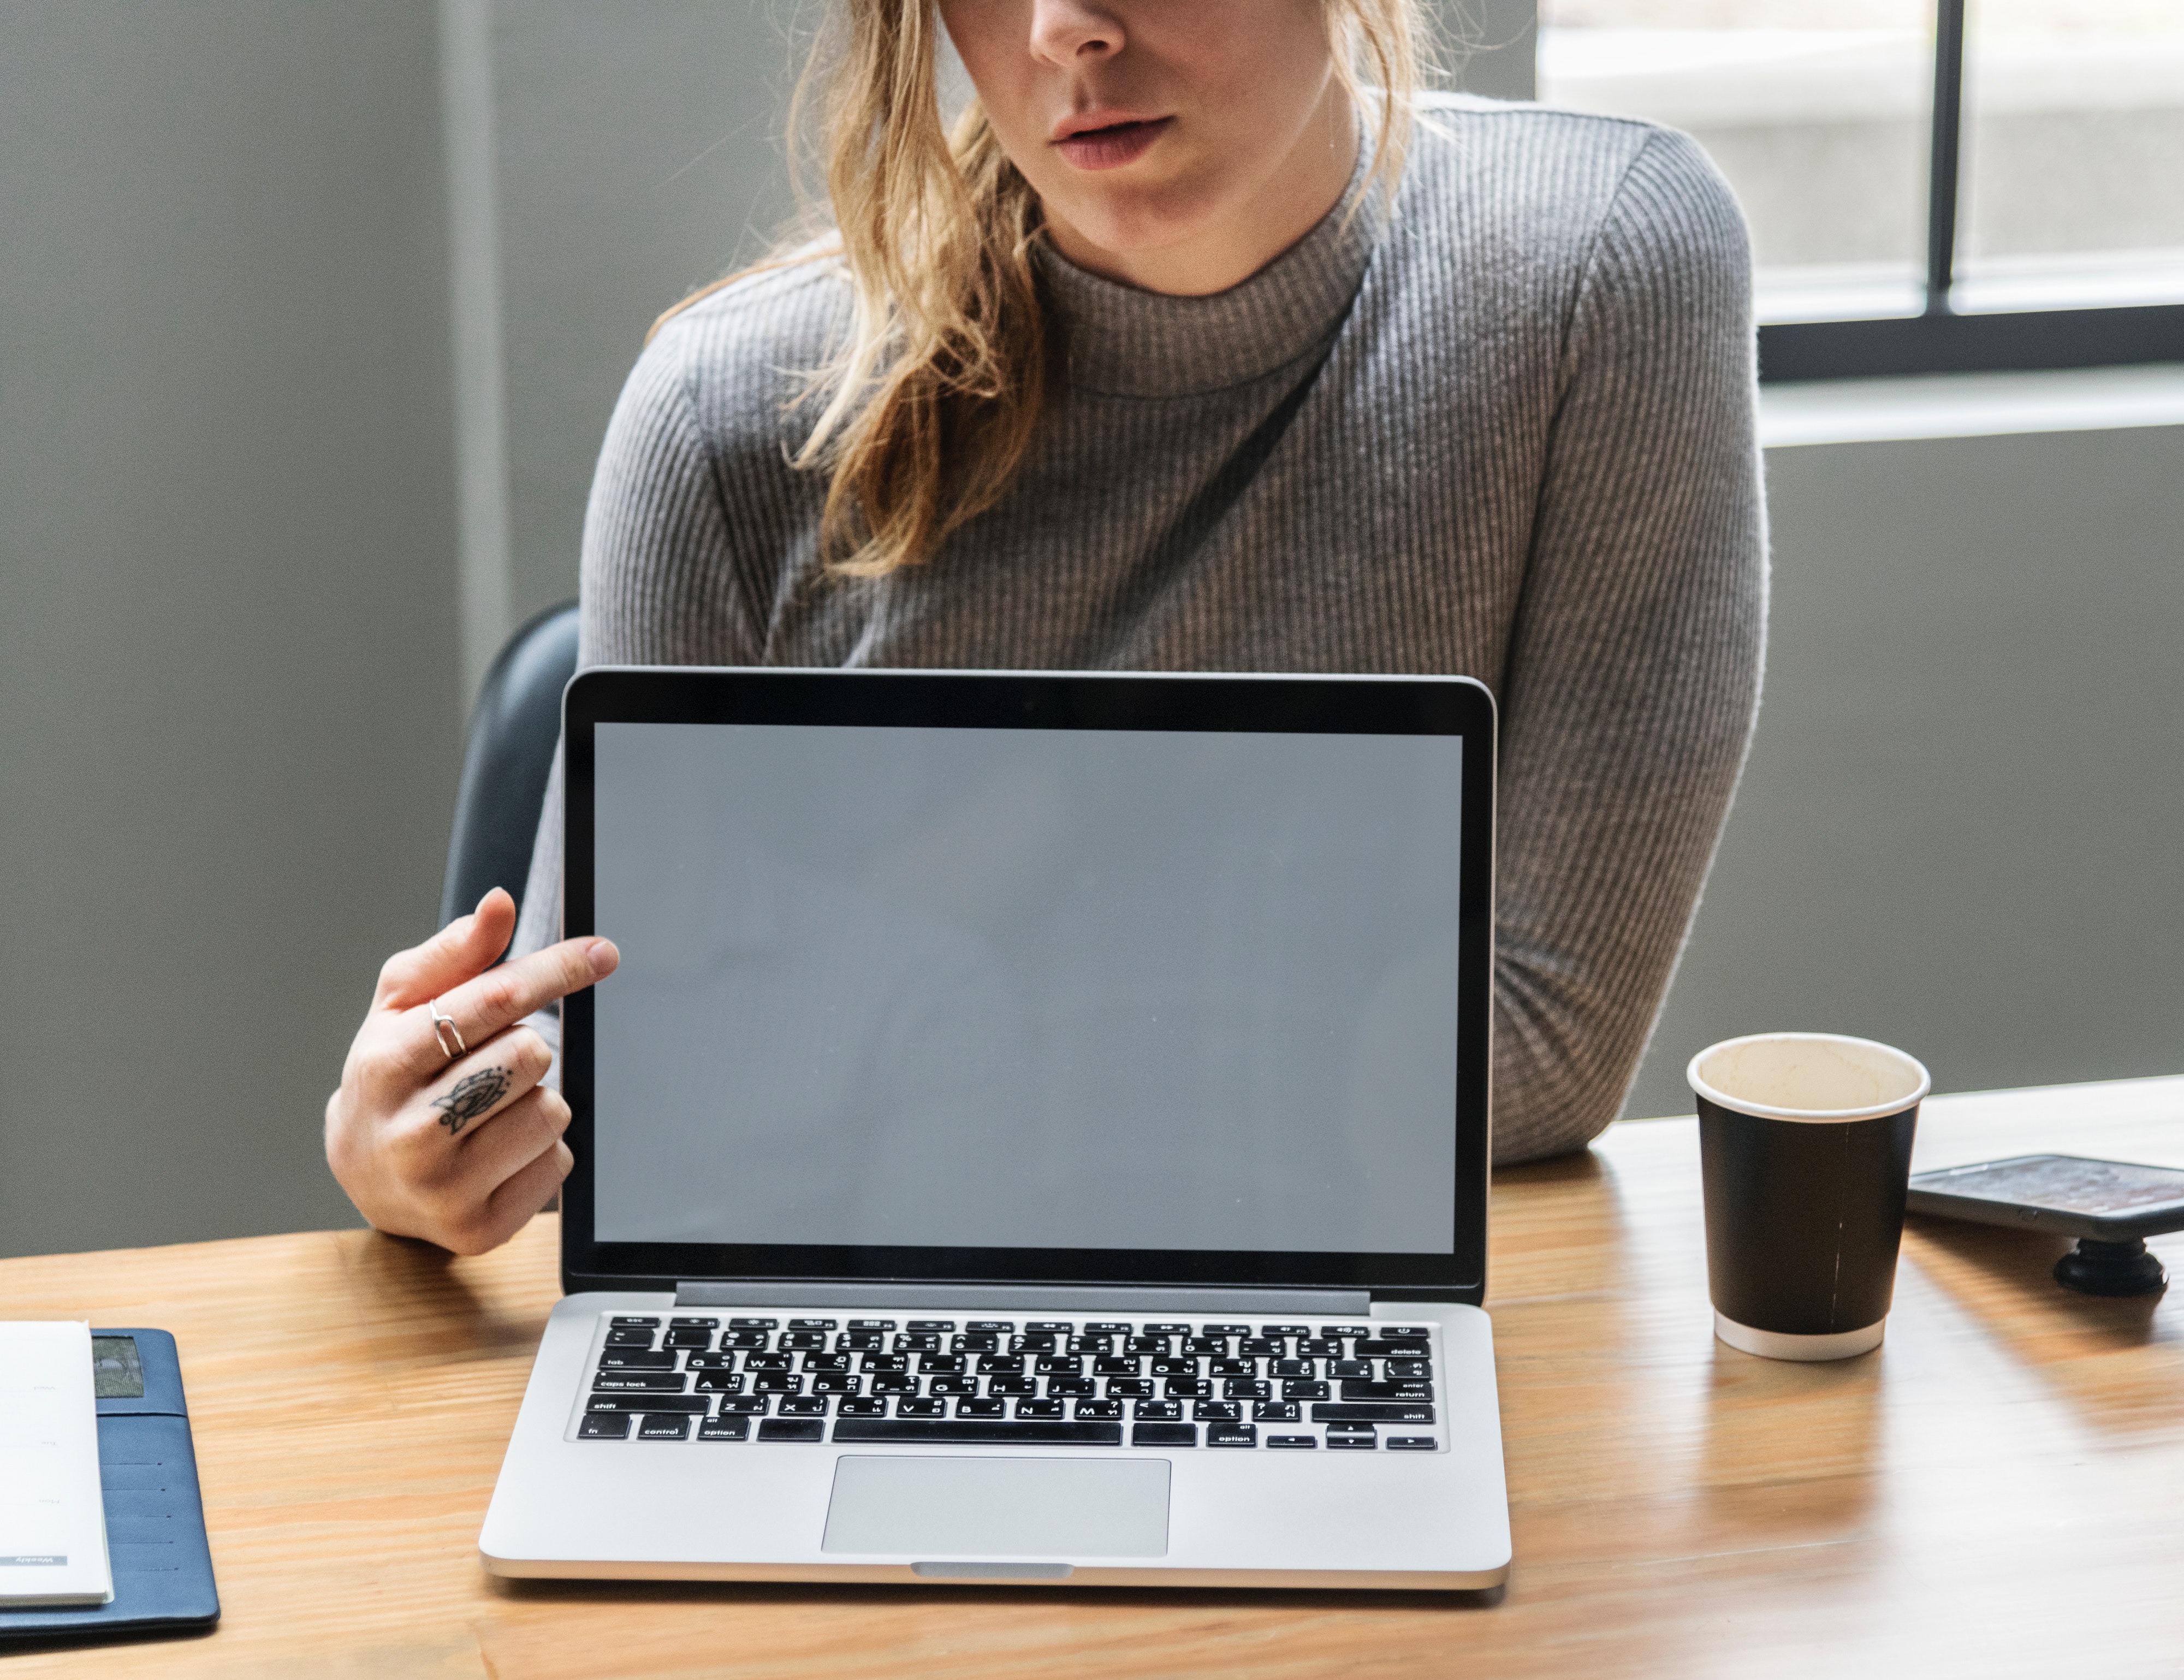
laptop, technology, electronic device, computer, personal computer, touchpad, output device, computer keyboard, gadget, desk, computer desk, input device, learning, display device, netbook, space bar, job